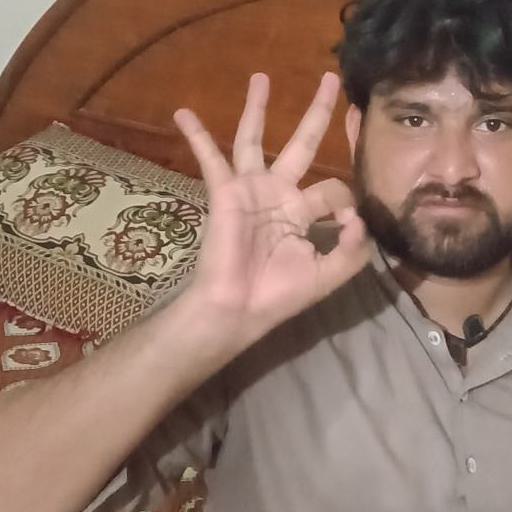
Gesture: ok